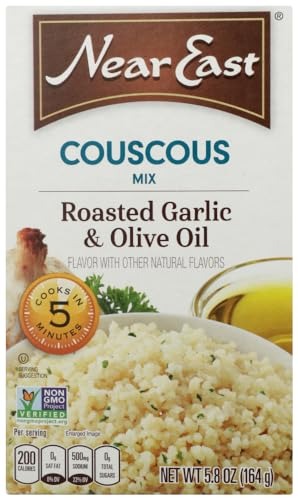
Item Name: Near East Roasted Garlic Olive Oil Couscous 5.8 Oz (Pack of 12)
Value: 12.0
Unit: Count

Price: 26.69